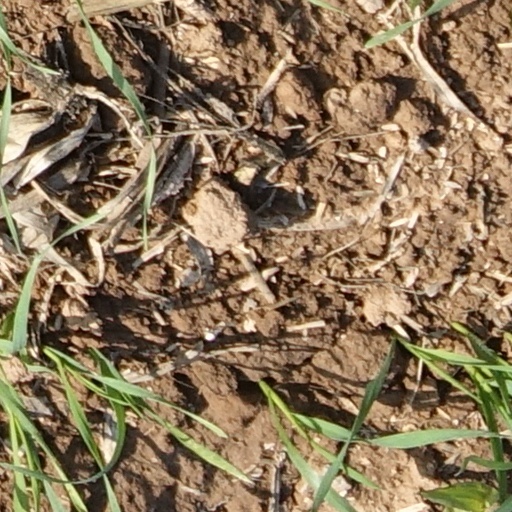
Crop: wheat